NFL GameDay 2000

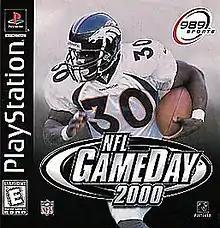

NFL GameDay 2000 is a 1999 American football video game developed by Red Zone Interactive and 989 Sports and published by 989 Sports for the PlayStation. On the cover is Terrell Davis.